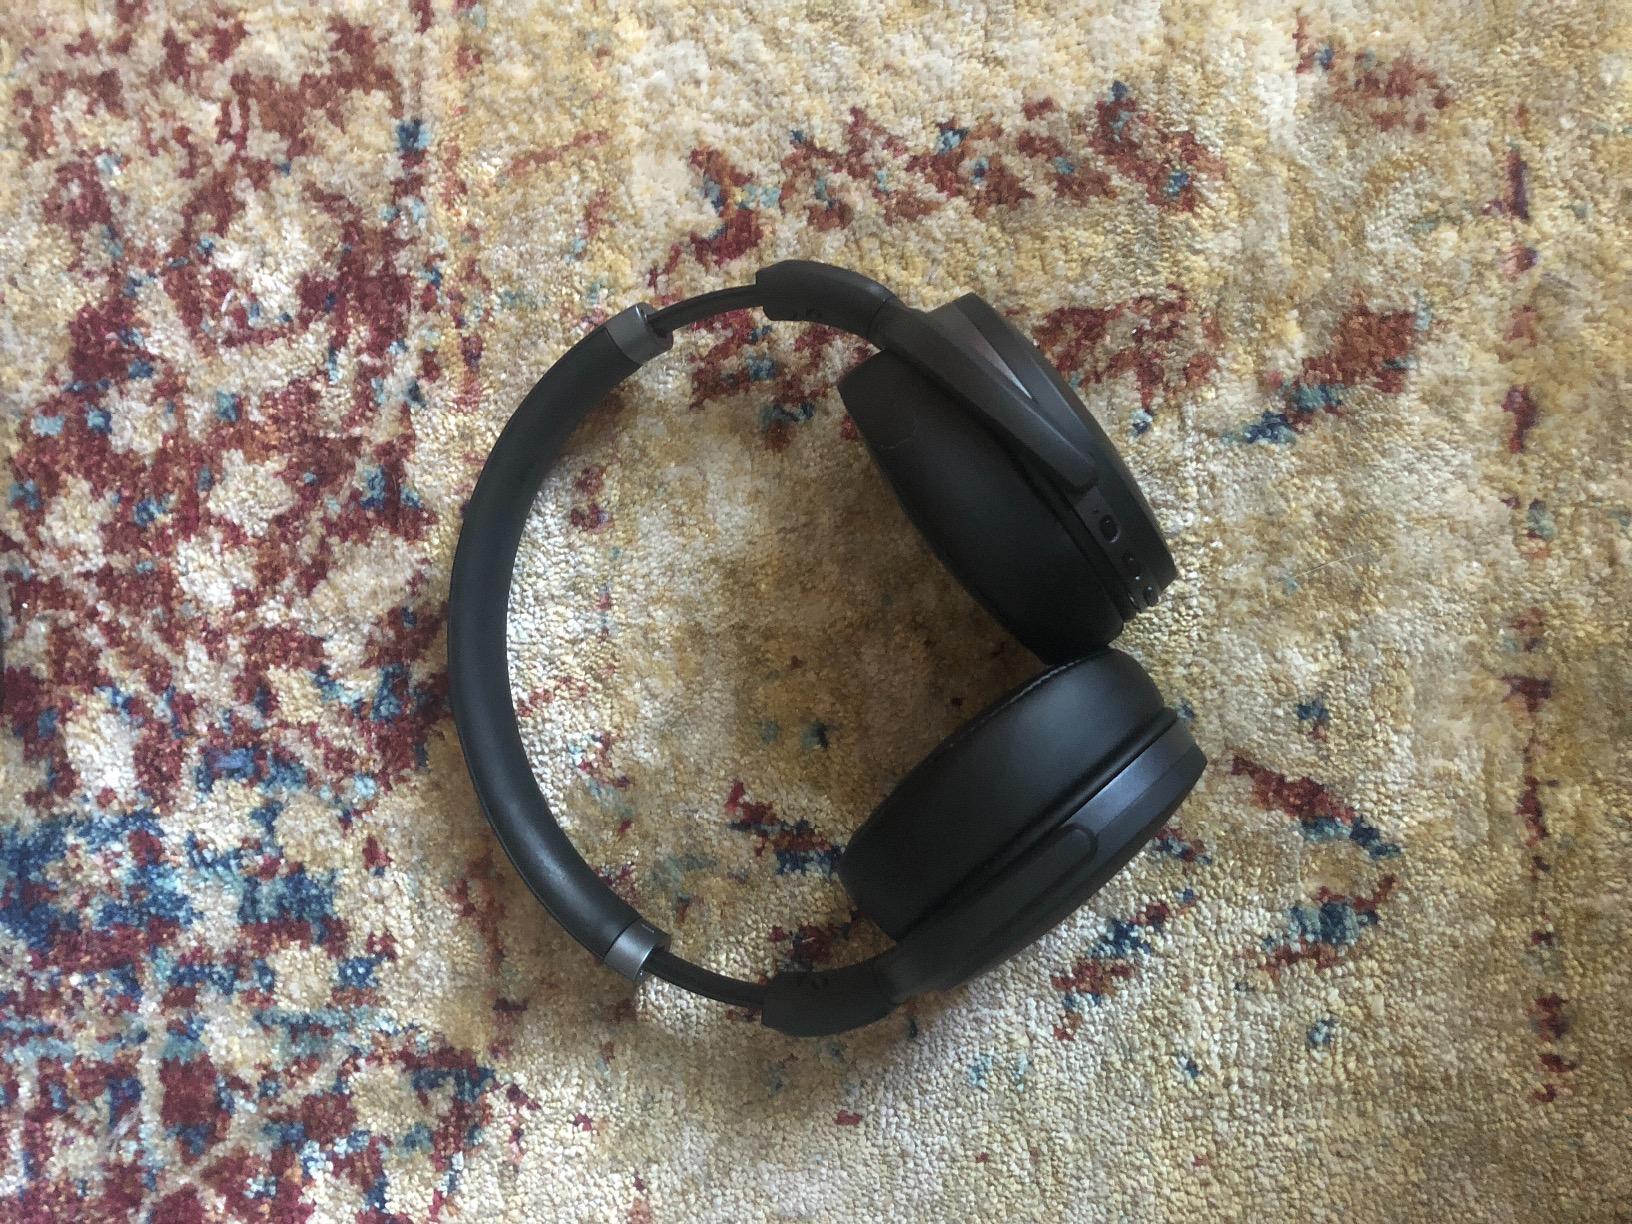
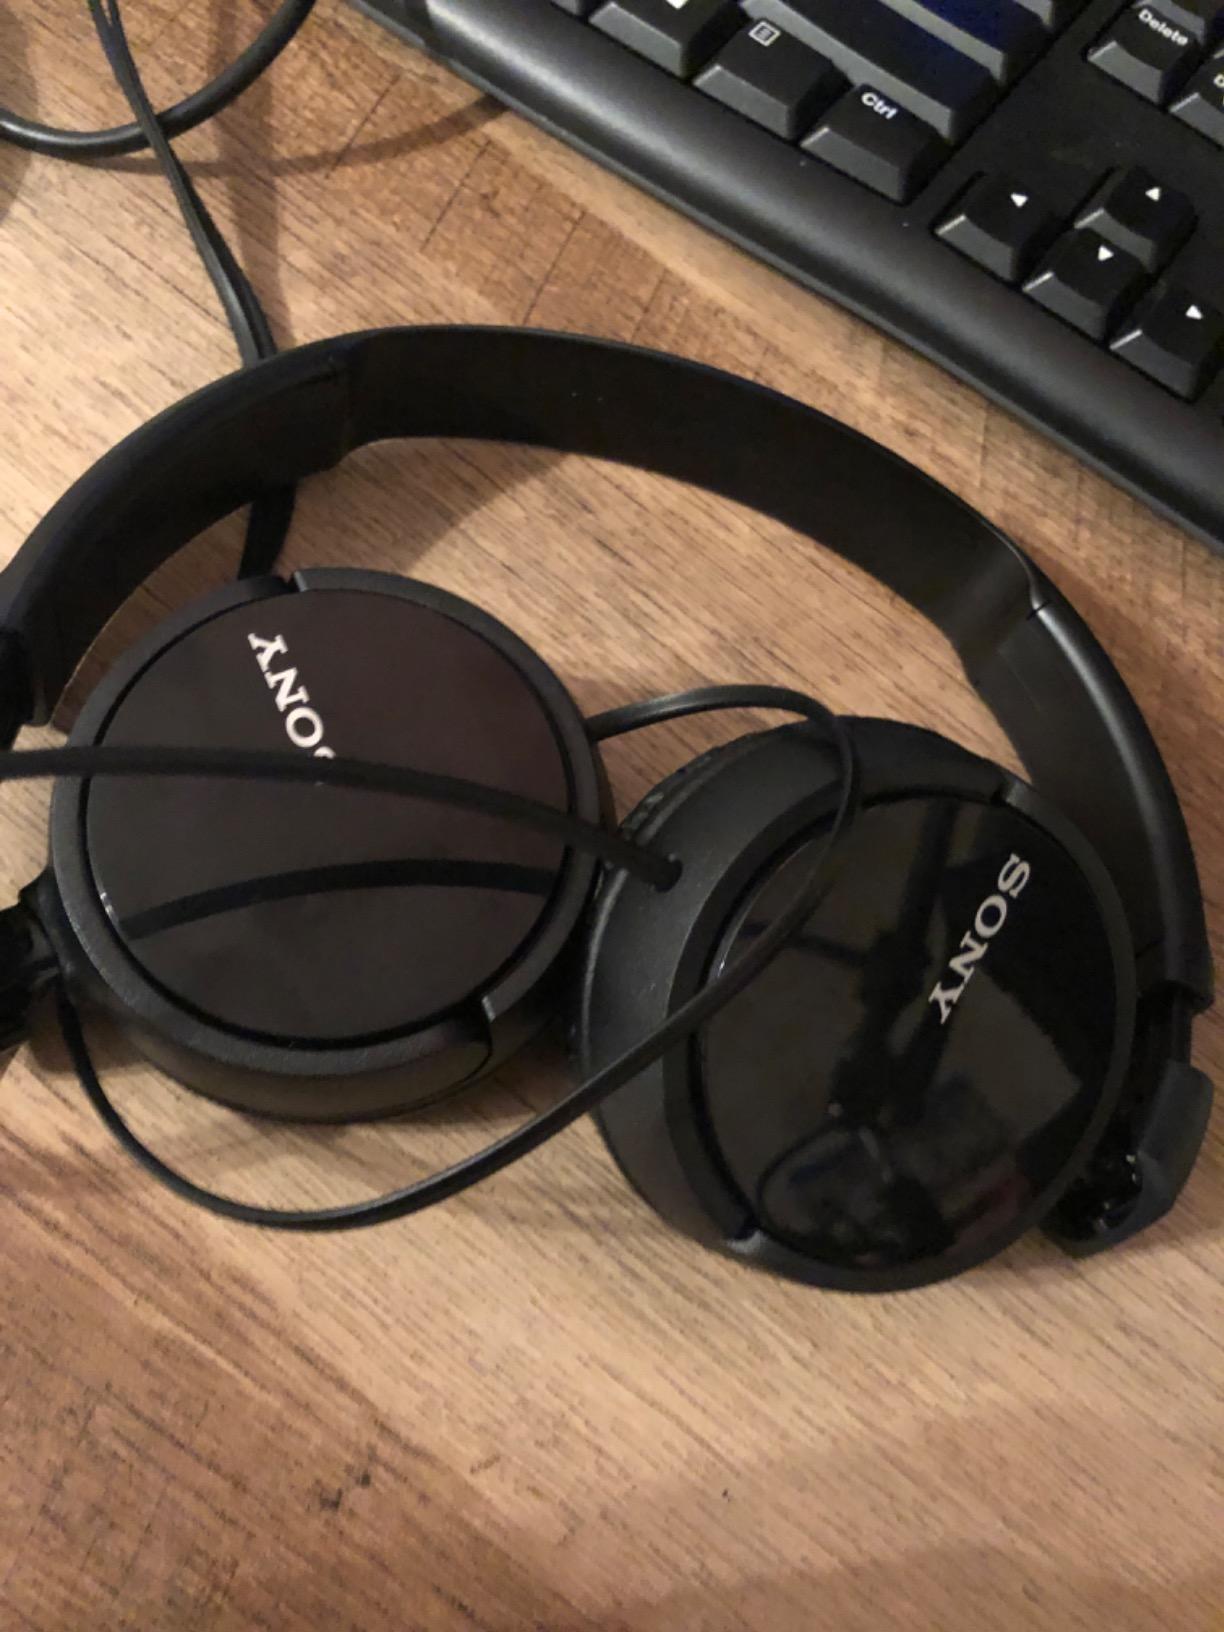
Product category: headphones
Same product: no